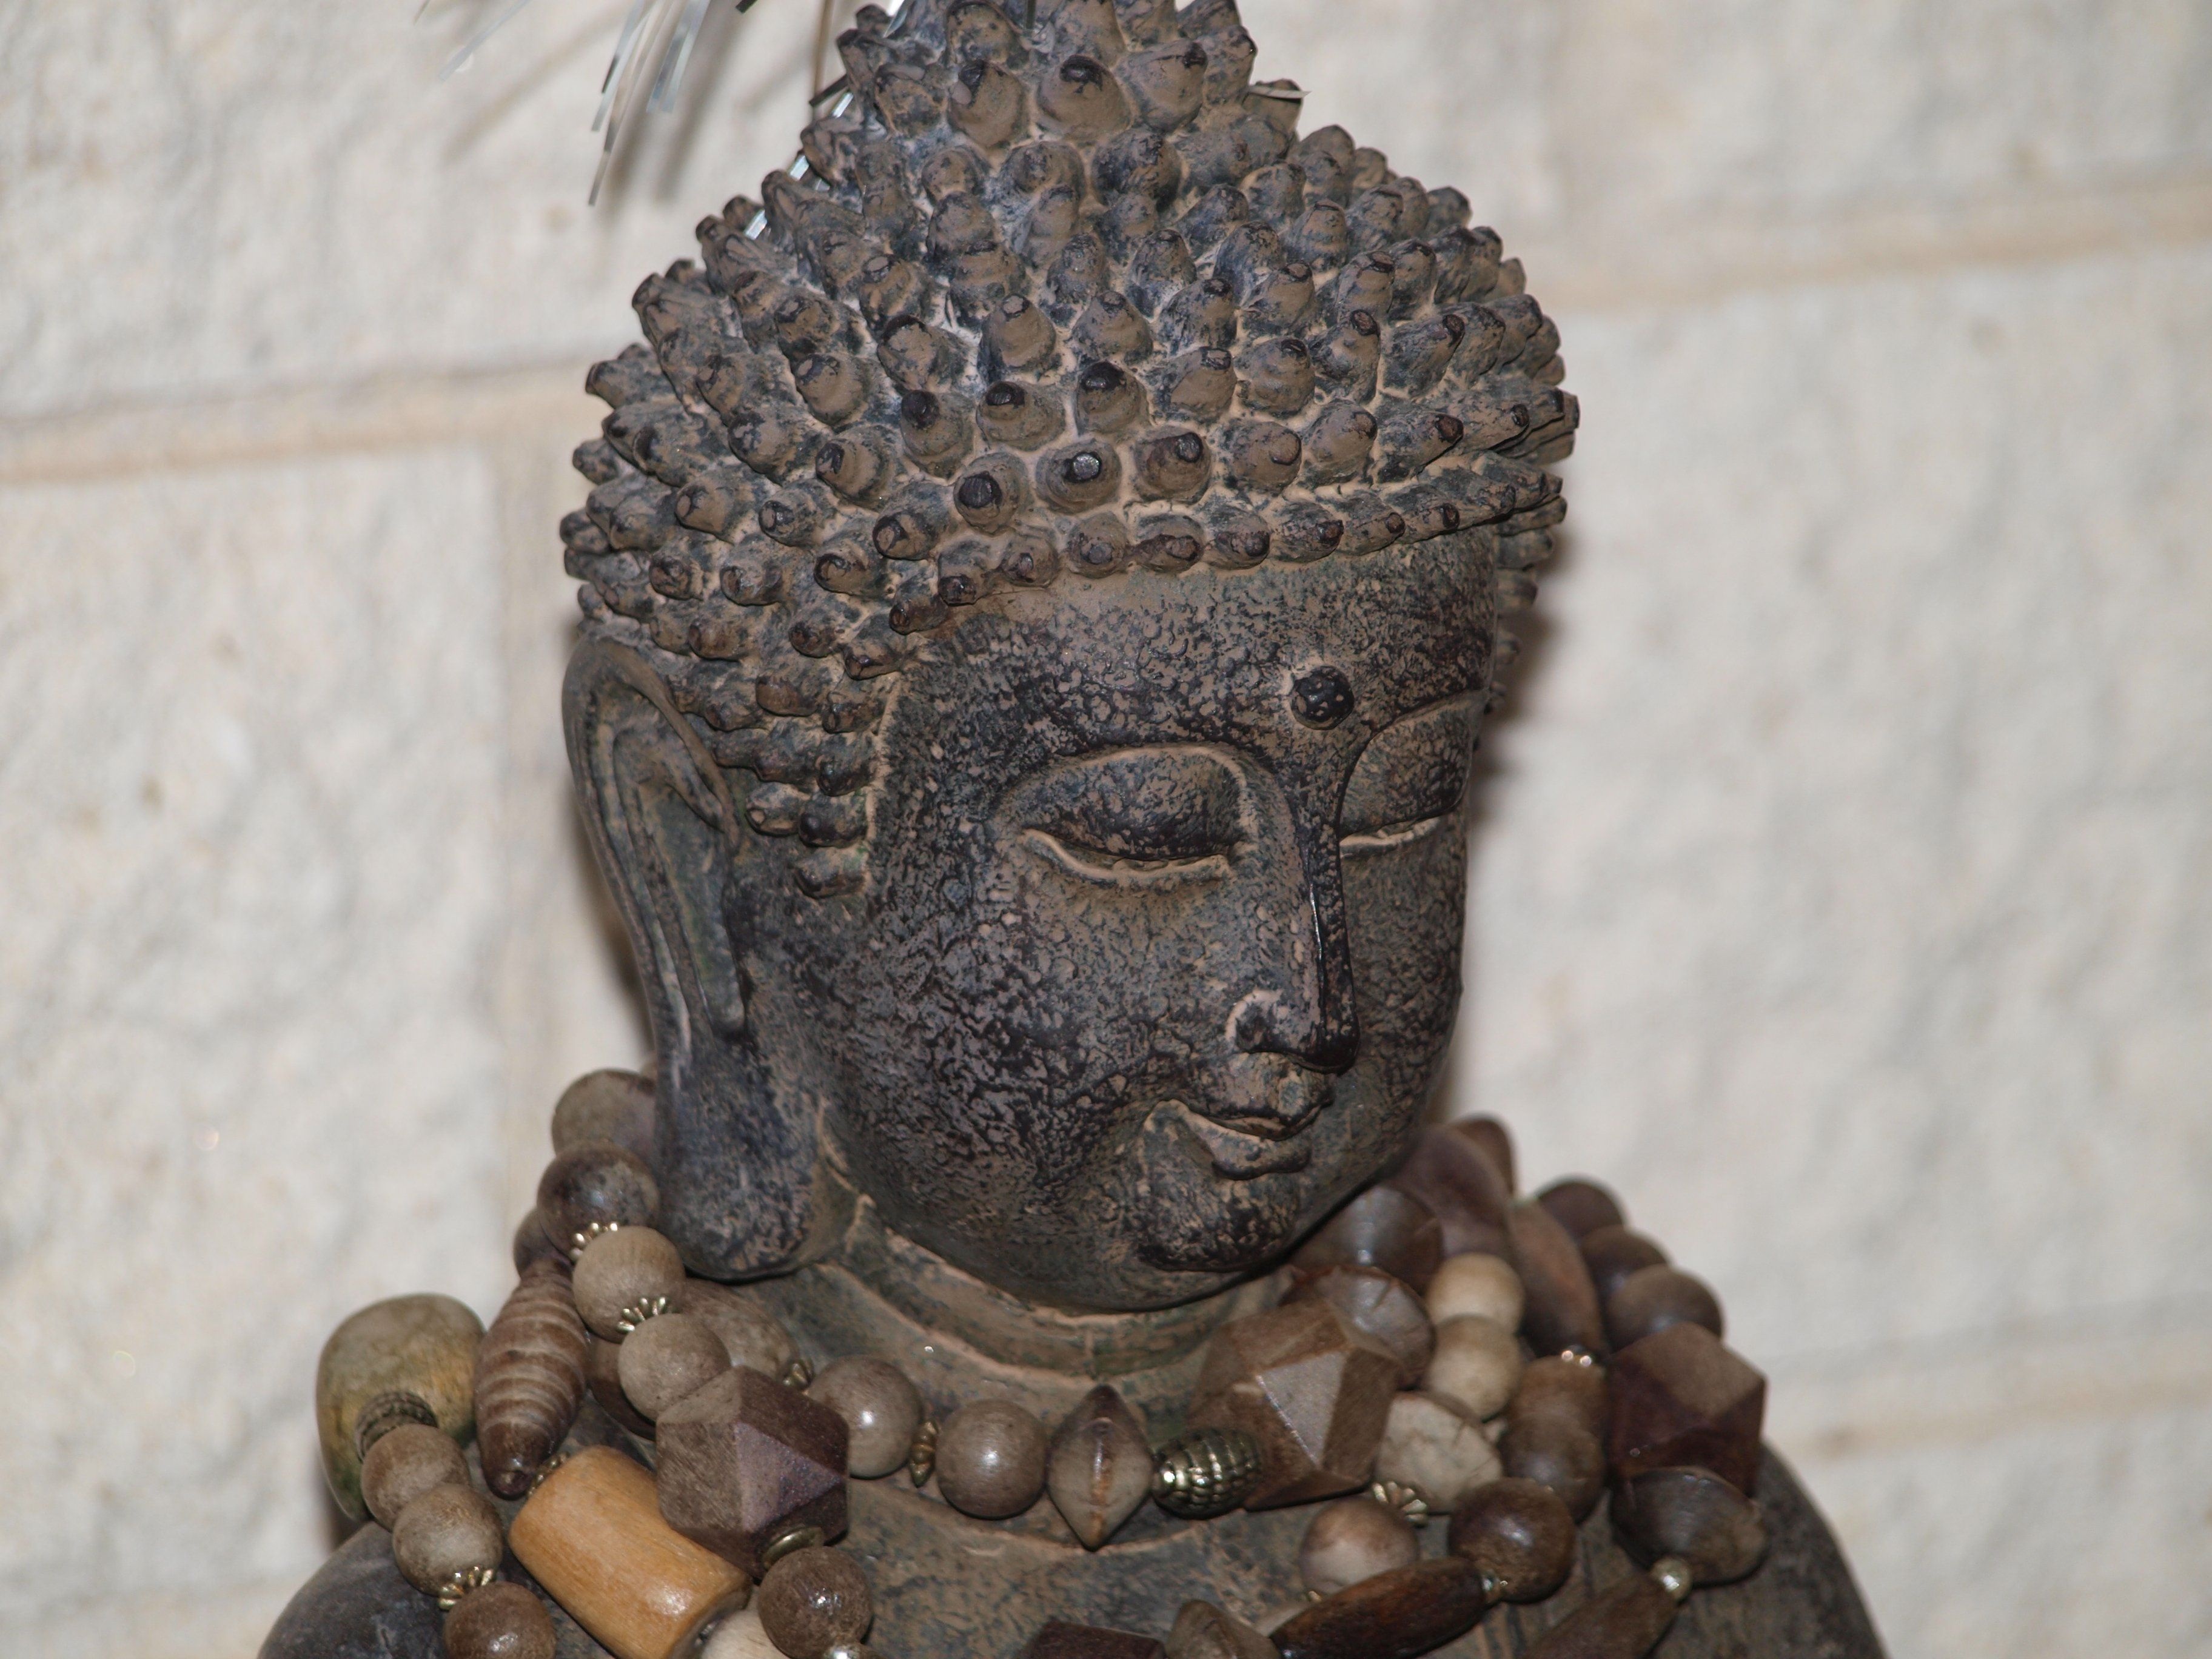
monument, statue, buddhism, asia, sculpture, art, temple, bronze, carving, spirituality, stone carving, ancient history